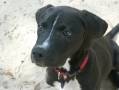
Label: dog